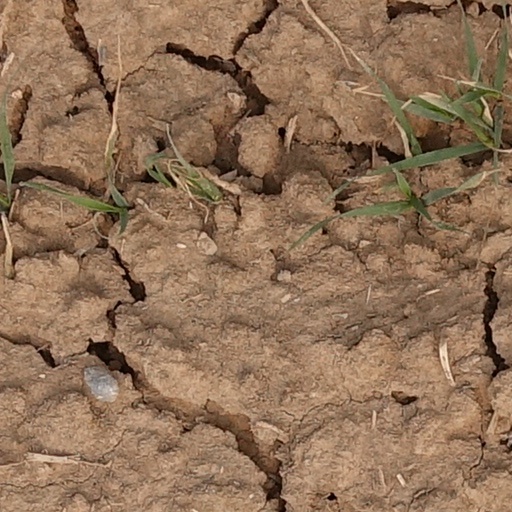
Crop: wheat